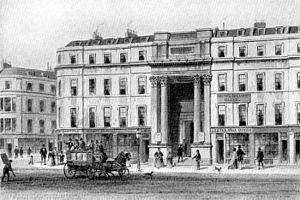
Exeter Hall était une salle du côté nord du Strand, à Londres, en Angleterre.